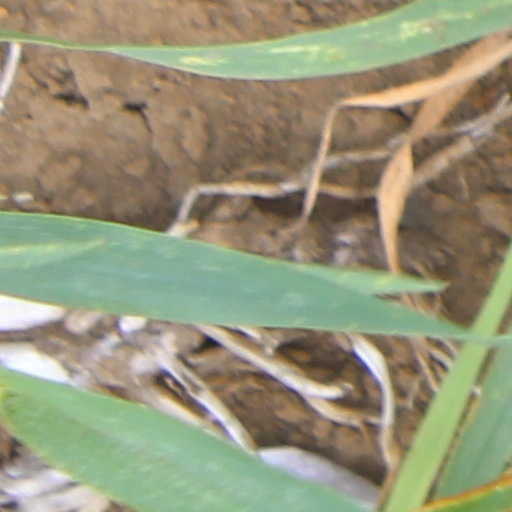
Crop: wheat